Sequoyah Hills

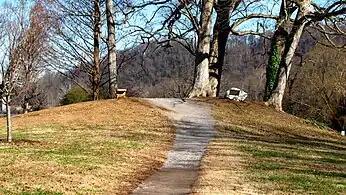
Late Woodland burial mound along Cherokee Boulevard

What is now Sequoyah Hills was inhabited by Native Americans as early as the Late Woodland period (c. 500–1100 A.D.), as indicated by a 1,000-year-old Indian mound that rises in the median of Cherokee Boulevard. By the 18th century, the area was under control of the Cherokee, whose Overhill towns lay along the Little Tennessee River to the southwest. The neighborhood's namesake, Sequoyah, was born in the Overhill town of Tuskegee around 1767.